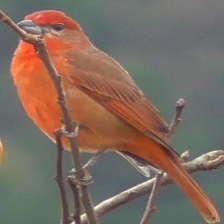
Species: HEPATIC TANAGER
Scientific name: PIRANGA FLAVA